Sky of Stone

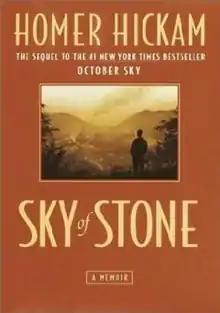
First edition (publ. Delacorte Press)

Sky of Stone is a memoir by Homer Hickam, Jr. about his hometown of Coalwood, West Virginia, the third in a trilogy that began with "Rocket Boys" and continued with "The Coalwood Way".